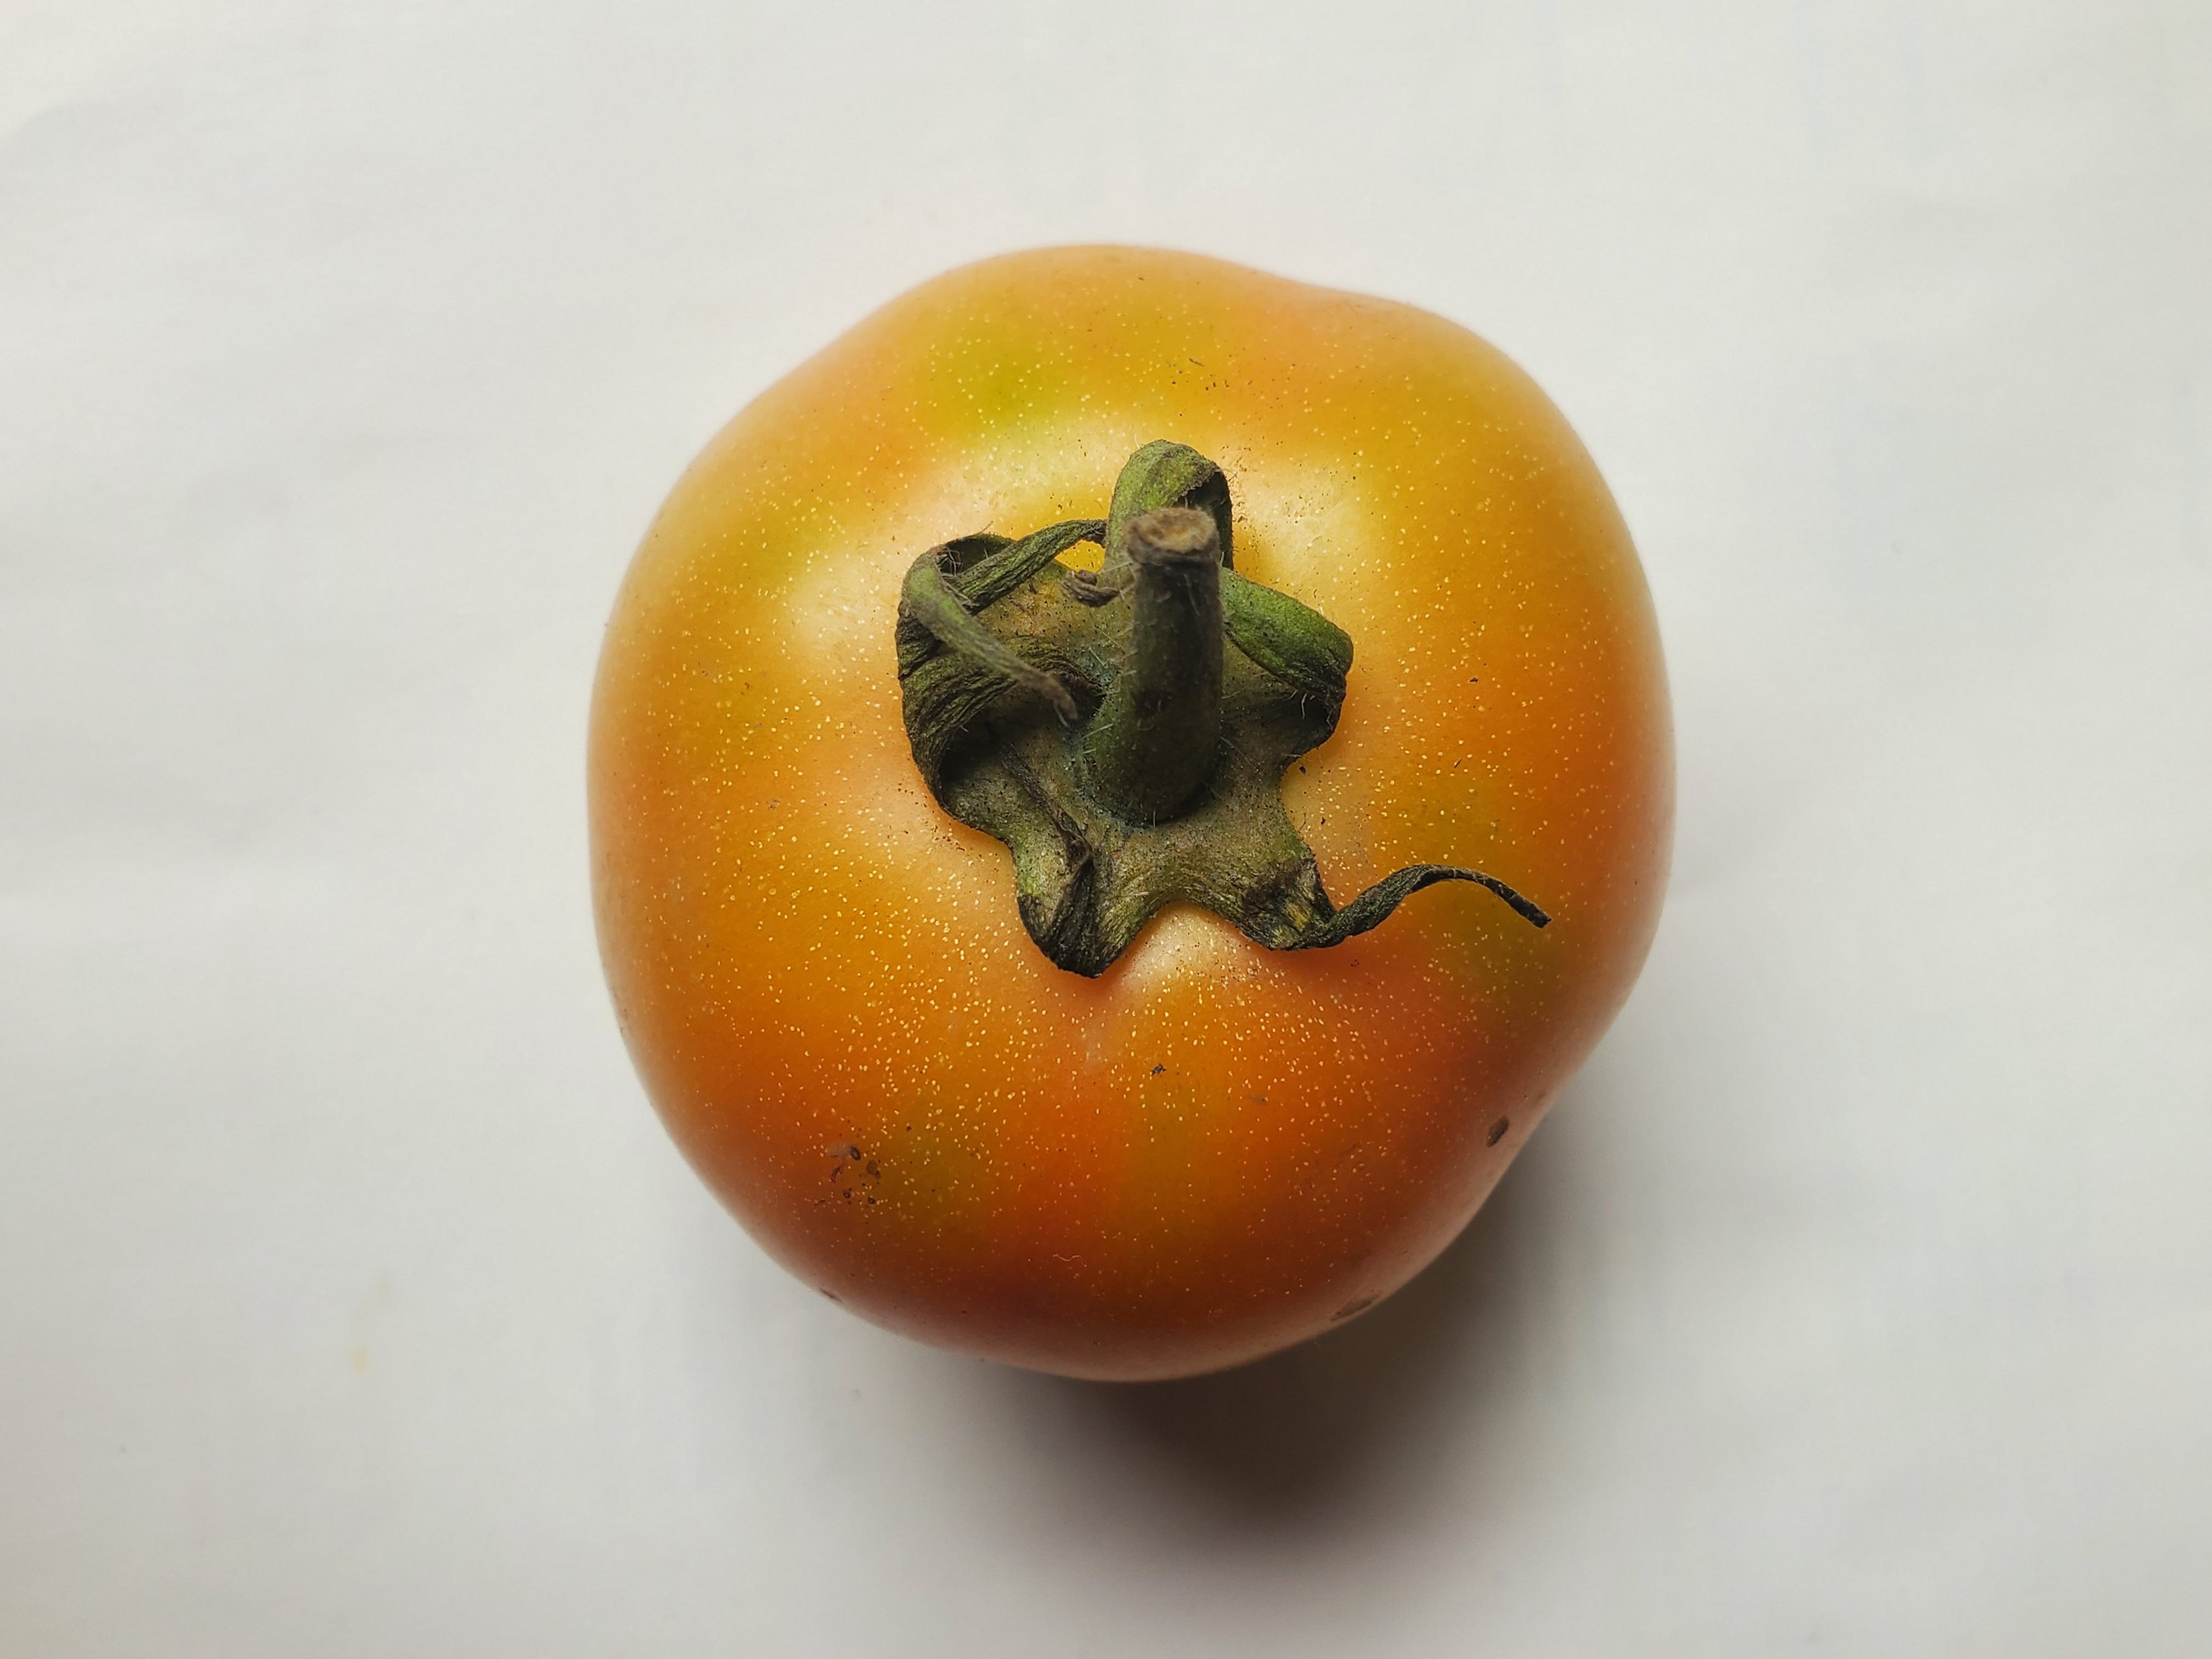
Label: Fresh